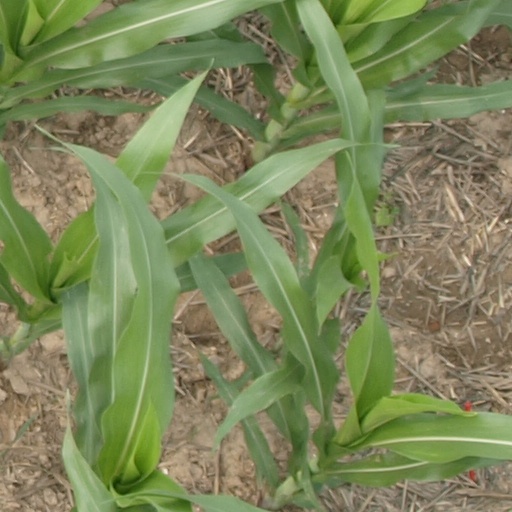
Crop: maize; corn